Environmental Quality Incentives Program

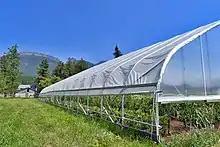
An organic vegetable farm in Montana participating in EQIP

The Environmental Quality Incentives Program (EQIP) is a United States government program designed to assist farmers in improving environmental quality, particularly water quality and soil conservation. Congress established the program in the 1996 farm bill to provide primarily cost-sharing assistance, but also technical and educational assistance, aimed at promoting production and environmental quality, and optimizing environmental benefits.